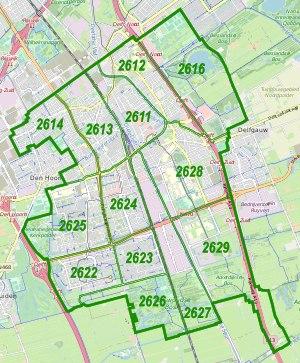
Delft est une ville et commune de la province néerlandaise de Hollande-Méridionale. Comptant 103 601 habitants au 1ᵉʳ janvier 2020, elle est située entre La Haye et Rotterdam, le long du canal du Rhin à la Schie, dans la conurbation de la Randstad.